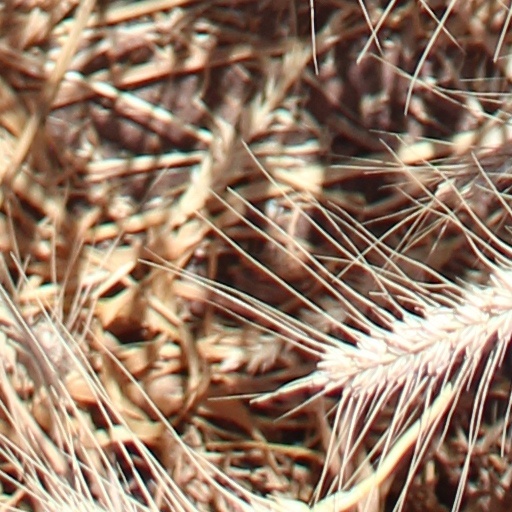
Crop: wheat